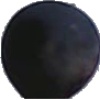
Label: blue_grape